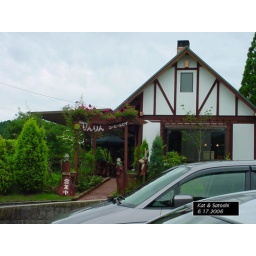
a cute little restaurant specializing in pizza and coffee.